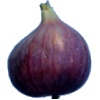
Label: Fig 1